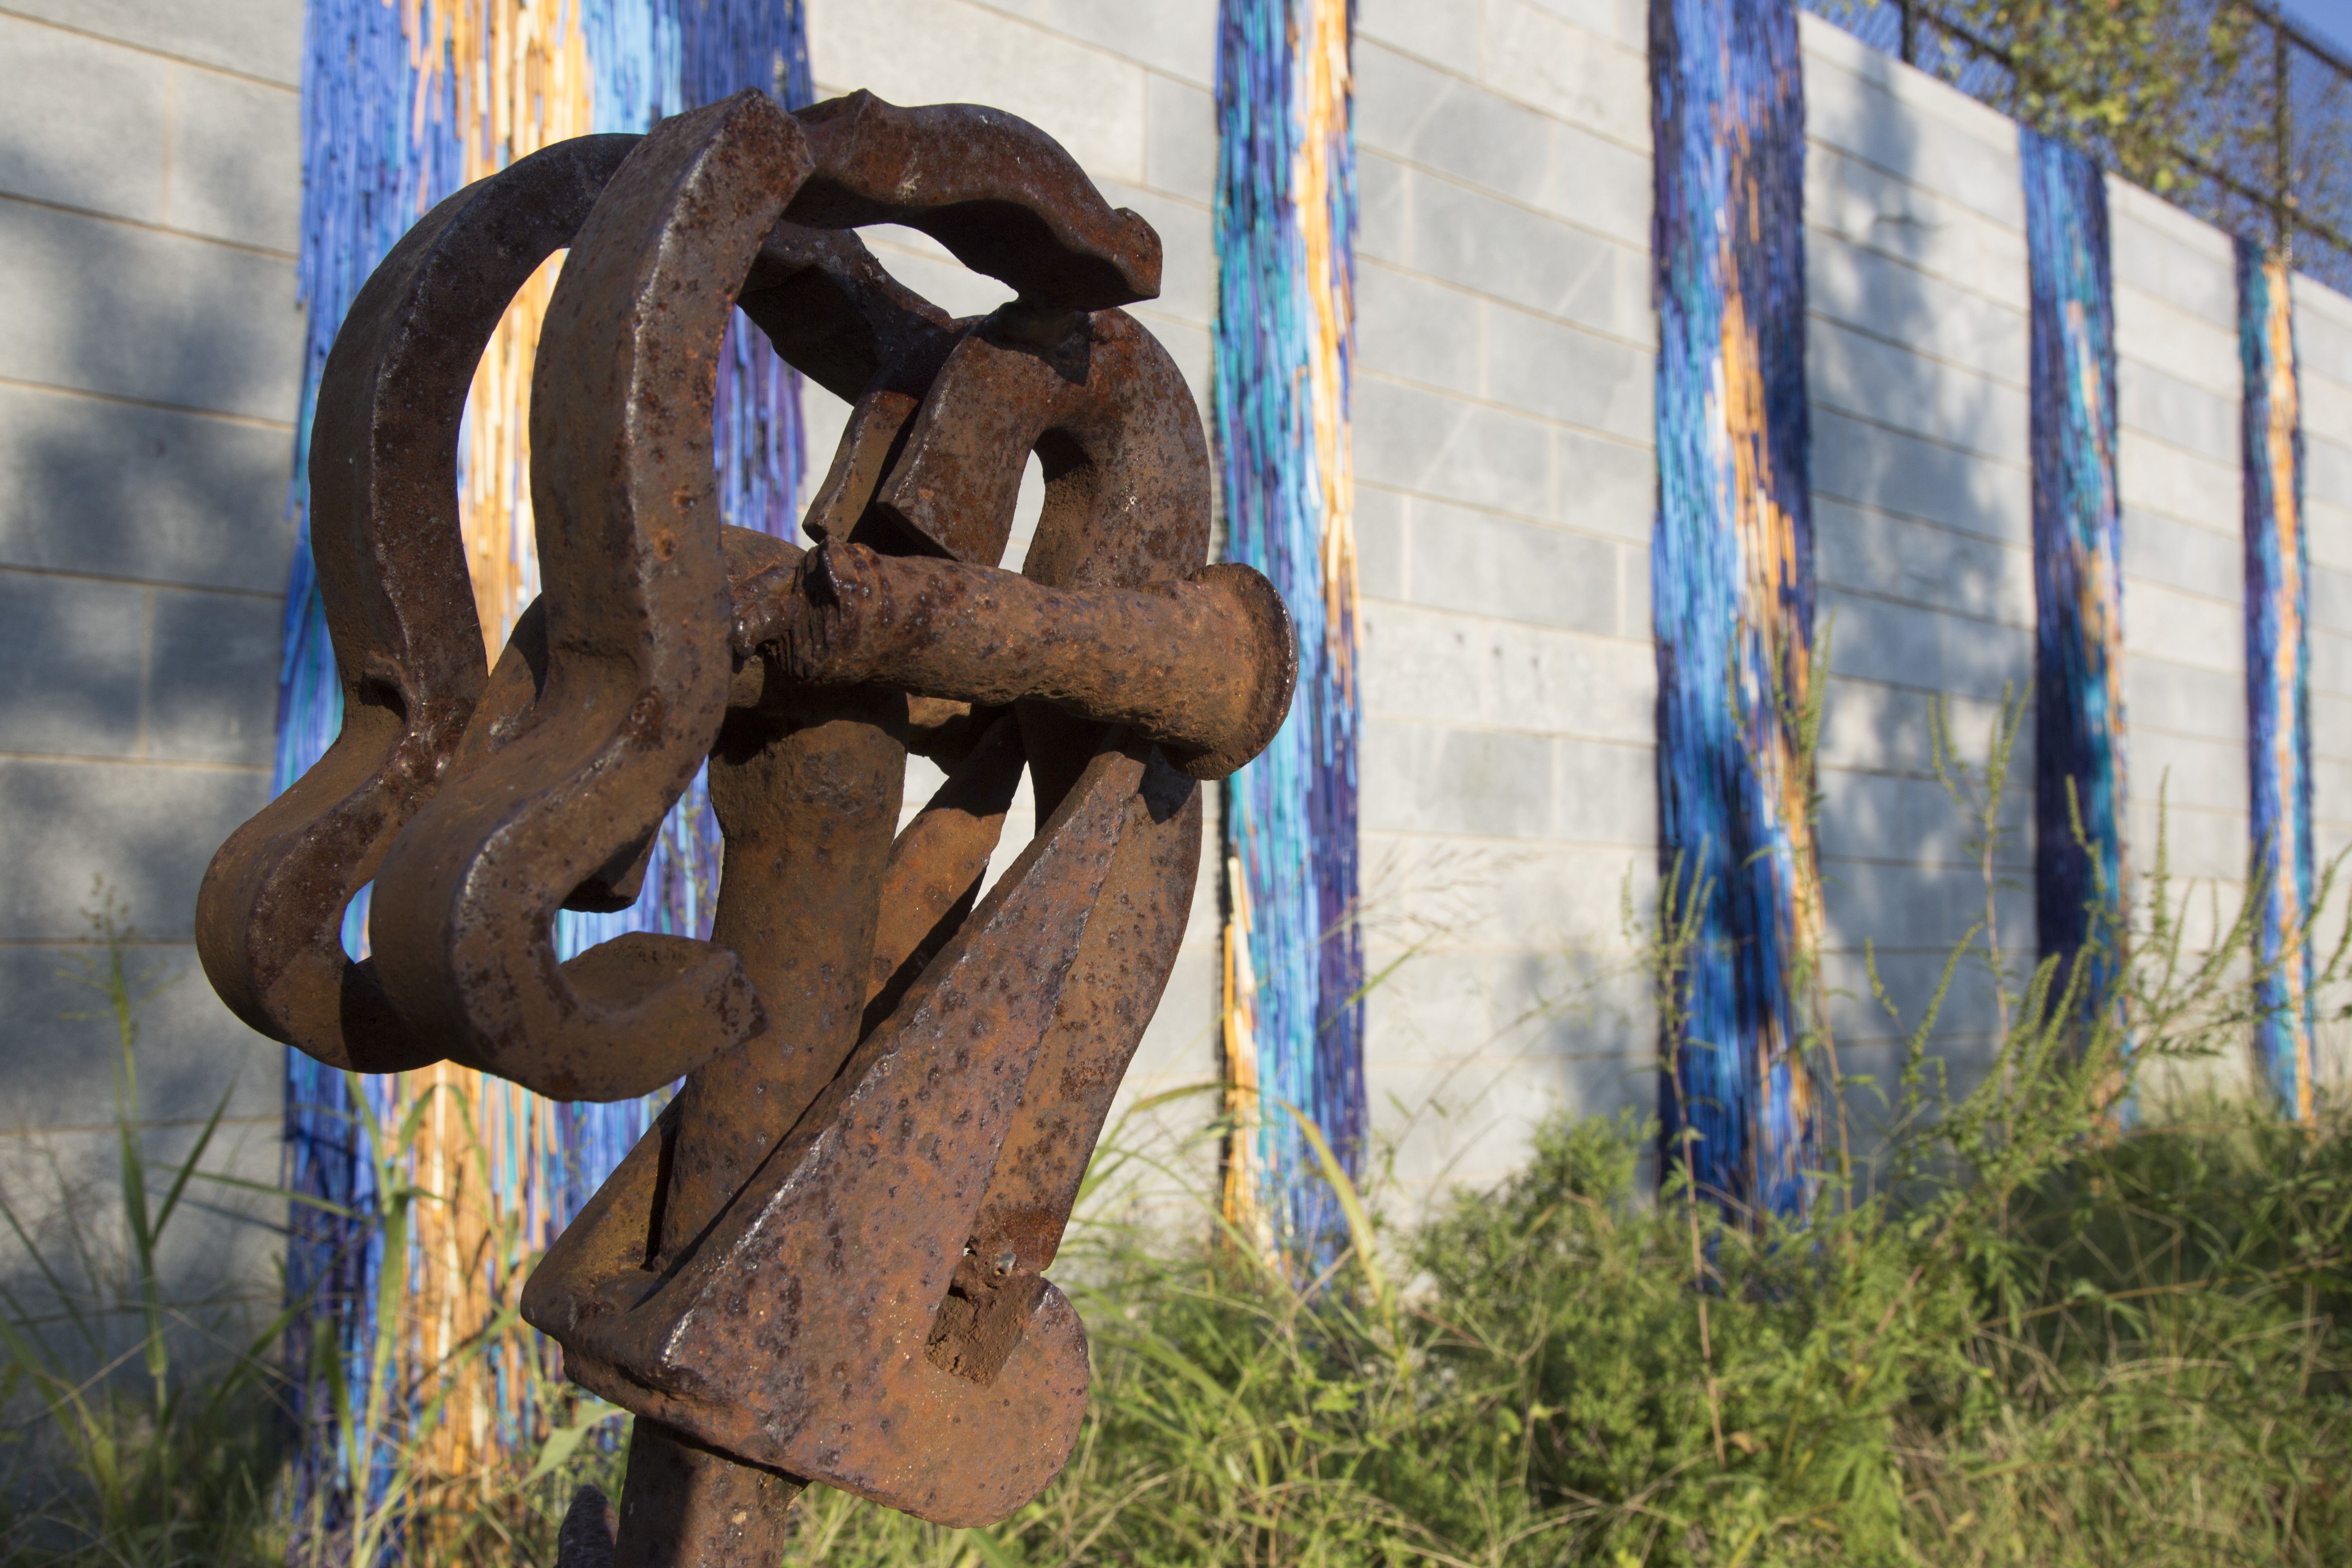
tree, wood, statue, colourful, metal, close, sculpture, art, atlanta, metal art, industrial art